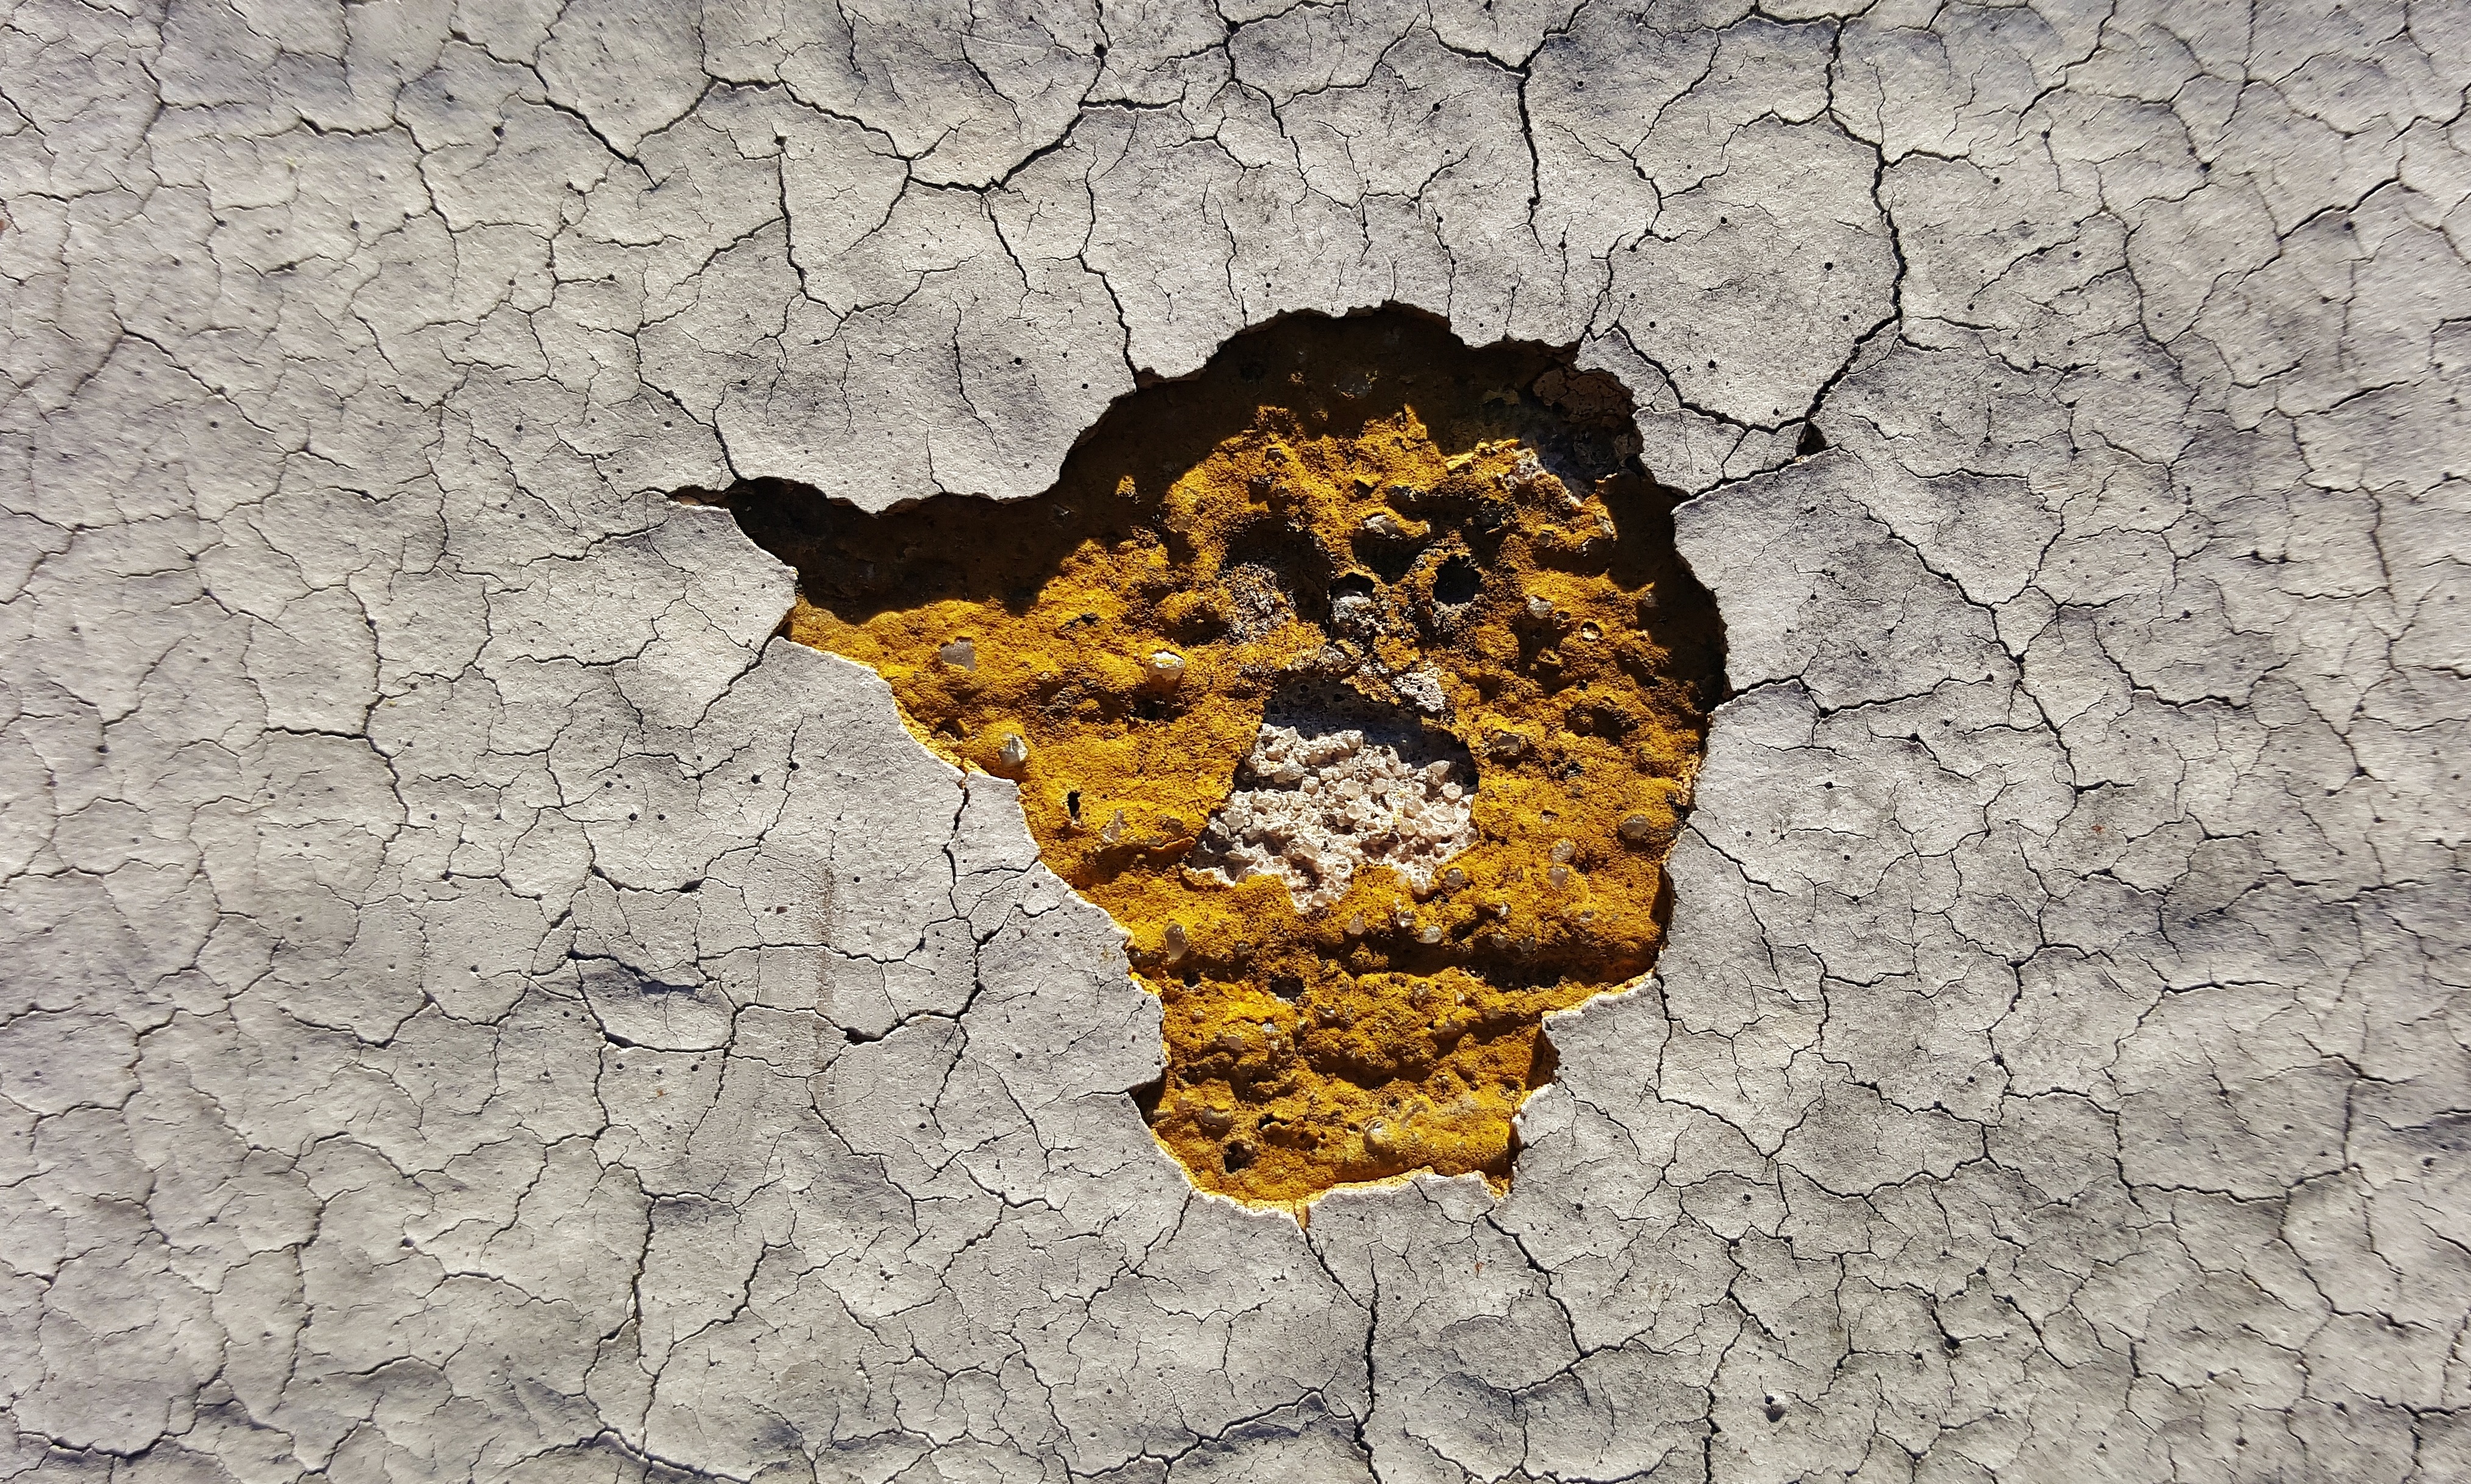
rock, texture, leaf, hole, trunk, old, wall, insect, soil, chipped, paint, fauna, invertebrate, weathered, cracked, background, cracks, peeling, missing, shapes, puzzle piece, moths and butterflies